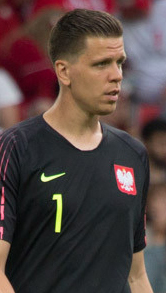
วอยแชค ชแชนส์นือ

| name = วอยแชค ชแชนส์นือ
| image = Wojciech_Szczęsny_2018_(cropped).jpg
| image_size = 200
| caption = ชแชนส์นือกับโปแลนด์ในปี ค.ศ. 2018
| fullname = วอยแชค ตอมัช ชแชนส์นือ
| birth_place = วอร์ซอ, โปแลนด์
| height = 1.95 เมตร
| position = ผู้รักษาประตู
| youthyears1 = 2004–2005
| youthclubs1 = Agrykola Warsaw
| youthyears2 = 2005–2006
| youthclubs2 = แลเกียวาร์ชาวา
| youthyears3 = 2006–2009
| youthclubs3 = สถาบันสโมสรฟุตบอลอาร์เซนอล|อาร์เซนอล
| years1 = 2009–2017
| clubs1 = สโมสรฟุตบอลอาร์เซนอล|อาร์เซนอล
| caps1 = 132
| goals1 = 0
| years2 = 2009–2010
| clubs2 = → สโมสรฟุตบอลเบรนต์ฟอร์ด|เบรนต์ฟอร์ด (ยืมตัว)
| caps2 = 28
| goals2 = 0
| years3 = 2015–2017
| clubs3 = → สโมสรฟุตบอลโรมา|โรมา (ยืมตัว)
| caps3 = 72
| goals3 = 0
| years4 = 2017–2024
| clubs4 = สโมสรฟุตบอลยูเวนตุส|ยูเวนตุส
| caps4 = 200
| goals4 = 0
| nationalyears1 = 2007–2010
| nationalteam1 = ฟุตบอลทีมชาติโปแลนด์รุ่นอายุไม่เกิน 20 ปี|โปแลนด์ อายุไม่เกิน 20 ปี
| nationalcaps1 = 4
| nationalgoals1 = 0
| nationalyears2 = 2009–2012
| nationalteam2 = ฟุตบอลทีมชาติโปแลนด์รุ่นอายุไม่เกิน 21 ปี|โปแลนด์ อายุไม่เกิน 21 ปี
| nationalcaps2 = 7
| nationalgoals2 = 0
| nationalyears3 = 2009–2024
| nationalteam3 = ฟุตบอลทีมชาติโปแลนด์|โปแลนด์
| nationalcaps3 = 84
| nationalgoals3 = 0
| years5 = 2024–
| clubs5 = สโมสรฟุตบอลบาร์เซโลนา|บาร์เซโลนา
| caps5 = 0
| goals5 = 0
วอยแชค ตอมัช ชแชนส์นือ (; เกิดวันที่ 18 เมษายน ค.ศ. 1990) เป็นนักฟุตบอลชาวโปแลนด์ ปัจจุบันลงเล่นในตำแหน่งผู้รักษาประตูให้แก่สโมสรฟุตบอลบาร์เซโลนา|บาร์เซโลนา สโมสรในลาลิกา
ชแชนส์นือ สร้างชื่อขึ้นมาจากการเป็นผู้รักษาประตูมือหนึ่งของArsenal F.C.|อาร์เซนอล โดยย้ายมาอยู่กับอาร์เซนนอลตั้งแต่อายุแค่ 16 ปี จนกระทั่งได้รับโอกาสลงสู่สนามครั้งแรกในเดือนกันยายนปี ค.ศ. 2009 จากนั้นได้ผู้รักษาประตูมือหนึ่งในยูฟ่าแชมเปียนส์ลีกรอบ 16 ทีมสุดท้ายพบกับสโมสรฟุตบอลบาร์เซโลนา|บาร์เซโลนา ในยูฟ่าแชมเปียนส์ลีก ฤดูกาล 2011–12|ฤดูกาล 2010–11 ซึ่งทำให้ชแชนส์นือกลายมาเป็นผู้รักษประตูมือหนึ่งของอาร์เซนอลไปด้วยเลย แต่ในพรีเมียร์ลีก ฤดูกาล 2014–15|ฤดูกาล 2014–15 ชแชนส์นือเล่นได้อย่างผิดพลาดหลายครั้ง เป็นผลให้สโมสรต้องแพ้หรือเสียคะแนน อีกทั้งยังมีความประพฤติที่นอกลู่นอกทางคือ ถูกจับได้ว่าแอบสูบบุหรี่ในระหว่างพักครึ่งการแข่งขัน จึงถูกระงับการลงเล่นและถูกปรับเงินเป็นจำนวน 20,000 ปอนด์จากสโมสร และกลายเป็นว่าดาบิด โอสปีนา ผู้รักษาประตูสำรองขึ้นมาทำหน้าที่ผู้รักษาประตูแทนจนจบฤดูกาล และก่อนเปิดพรีเมียร์ลีก ฤดูกาล 2015–16|ฤดูกาล 2015–16 เมื่อแปเตอร์ แช็ค ได้ย้ายเข้ามา ชแชนส์นือจึงได้ย้ายไปเล่นให้กับA.S. Roma|โรมาในเซเรียอา อิตาลี ด้วยการยืมตัวเป็นระยะเวลา 1 ฤดูกาล และก็ได้มีการต่อสัญญายืมตัวไปอีก 1 ฤดูกาล
จนกระทั่งหลังจบฤดูกาล 2016–17 ก็ได้ย้ายไปสู่ยูเวนตุสอย่างเป็นทางการ ด้วยค่าตัว 12.2 ล้านยูโร
เมื่อวันที่ 27 สิงหาคม ค.ศ.2024 ชแชนส์นือ ประกาศแขวนถุงมือ หลังจากที่ยกเลิกสัญญากับต้นสังกัดอย่างสโมสรฟุตบอลยูเวนตุส|ยูเวนตุส เมื่อ 2 สัปดาห์ก่อนหน้านี้
ต่อมาในวันที่ 25 กันยายน ค.ศ.2024 เป็นเวลา 29 วันหลังจากเขาแขวนถุงมือ ฟาบรีซีโอ โรมาโน|ฟาบรีซิโอ โรมาโน นักข่าวสายกีฬาฟุตบอลชาวอิตาลี รายงานว่า สโมสรฟุตบอลบาร์เซโลนา|บาร์เซโลนาบรรลุข้อตกลงในการดึงตัวชแชนส์นือ เข้าร่วมทีมด้วยสัญญา 1 ปี เพื่อเข้ามาแทนที่มาร์ค-อันเดร แทร์ สเตเกิน ผู้รักษาประตูกัปตันทีม ที่ต้องเข้ารับการผ่าตัดเอ็นสะบ่าแตกและต้องพักยาวถึง 8 เดือน
== เกียรติประวัติ ==
 อาร์เซนอล 
* เอฟเอคัพ: เอฟเอคัพ ฤดูกาล 2013–14|2013–14, เอฟเอคัพ ฤดูกาล 2014–15|2014–15
* เอฟเอคอมมิวนิตีชีลด์: เอฟเอคอมมิวนิตีชีลด์ 2014|2014
* อีเอฟแอลคัพ|ฟุตบอลลีกคัพ รองชนะเลิศ: ฟุตบอลลีกคัพ ฤดูกาล 2010–11|2010–11
ยูเวนตุส
* เซเรียอา: เซเรียอา ฤดูกาล 2017–18|2017–18, เซเรียอา ฤดูกาล 2018–19|2018–19, เซเรียอา ฤดูกาล 2019–20|2019–20
* โกปปาอีตาเลีย: โกปปาอีตาเลีย ฤดูกาล 2017–18|2017–18, โกปปาอีตาเลีย ฤดูกาล 2020–21|2020–21; รองชนะเลิศ โกปปาอีตาเลีย ฤดูกาล 2019–20|2019–20
* ซูแปร์โกปปาอีตาเลียนา: ซูแปร์โกปปาอีตาเลียนา 2018|2018, ซูแปร์โกปปาอีตาเลียนา ฤดูกาล 2020|2020
รางวัลส่วนตัว 
* ถุงมือทองคำพรีเมียร์ลีก: พรีเมียร์ลีก ฤดูกาล 2013–14|2013–14
* ผู้รักษาประตูยอดเยี่ยมของเซเรียอา: เซเรียอา ฤดูกาล 2019–20|2019–20
==อ้างอิง==
== แหล่งข้อมูลอื่น ==
* Wojciech Szczęsny profile at Juventus FC
*
*
*
*
*
Navboxes
| title = ทีมชาติโปแลนด์
| bg = white
| fg = #D4213D
| bordercolor = red
หมวดหมู่:นักฟุตบอลชาวโปแลนด์
หมวดหมู่:นักฟุตบอลทีมชาติโปแลนด์
หมวดหมู่:ผู้เล่นในพรีเมียร์ลีก
หมวดหมู่:ผู้เล่นสโมสรฟุตบอลยูเวนตุส
หมวดหมู่:ผู้เล่นสโมสรฟุตบอลอาร์เซนอล
หมวดหมู่:ผู้เล่นในฟุตบอลชิงแชมป์แห่งชาติยุโรป 2012
หมวดหมู่:บุคคลจากวอร์ซอ
หมวดหมู่:ผู้รักษาประตูฟุตบอล
หมวดหมู่:ผู้เล่นในเซเรียอา
หมวดหมู่:ผู้เล่นสมาคมกีฬาโรมา
หมวดหมู่:ผู้เล่นในฟุตบอลชิงแชมป์แห่งชาติยุโรป 2016
หมวดหมู่:ผู้เล่นในฟุตบอลโลก 2018
หมวดหมู่:ผู้เล่นในฟุตบอลชิงแชมป์แห่งชาติยุโรป 2020
หมวดหมู่:ผู้เล่นในฟุตบอลโลก 2022
หมวดหมู่:ผู้เล่นในฟุตบอลชิงแชมป์แห่งชาติยุโรป 2024